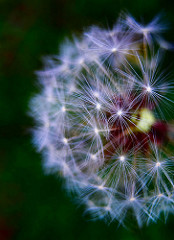
Flower: dandelion